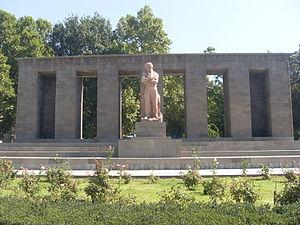
La liste de statues d'Erevan regroupe l'ensemble des statues de la ville d'Erevan en Arménie. Cette liste se veut aussi exhaustive que possible.